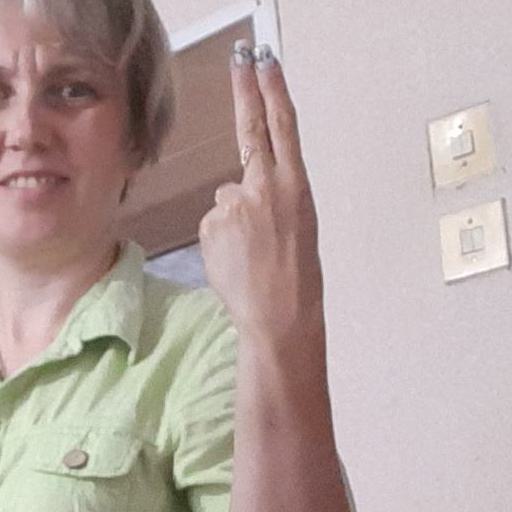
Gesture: two_up_inverted